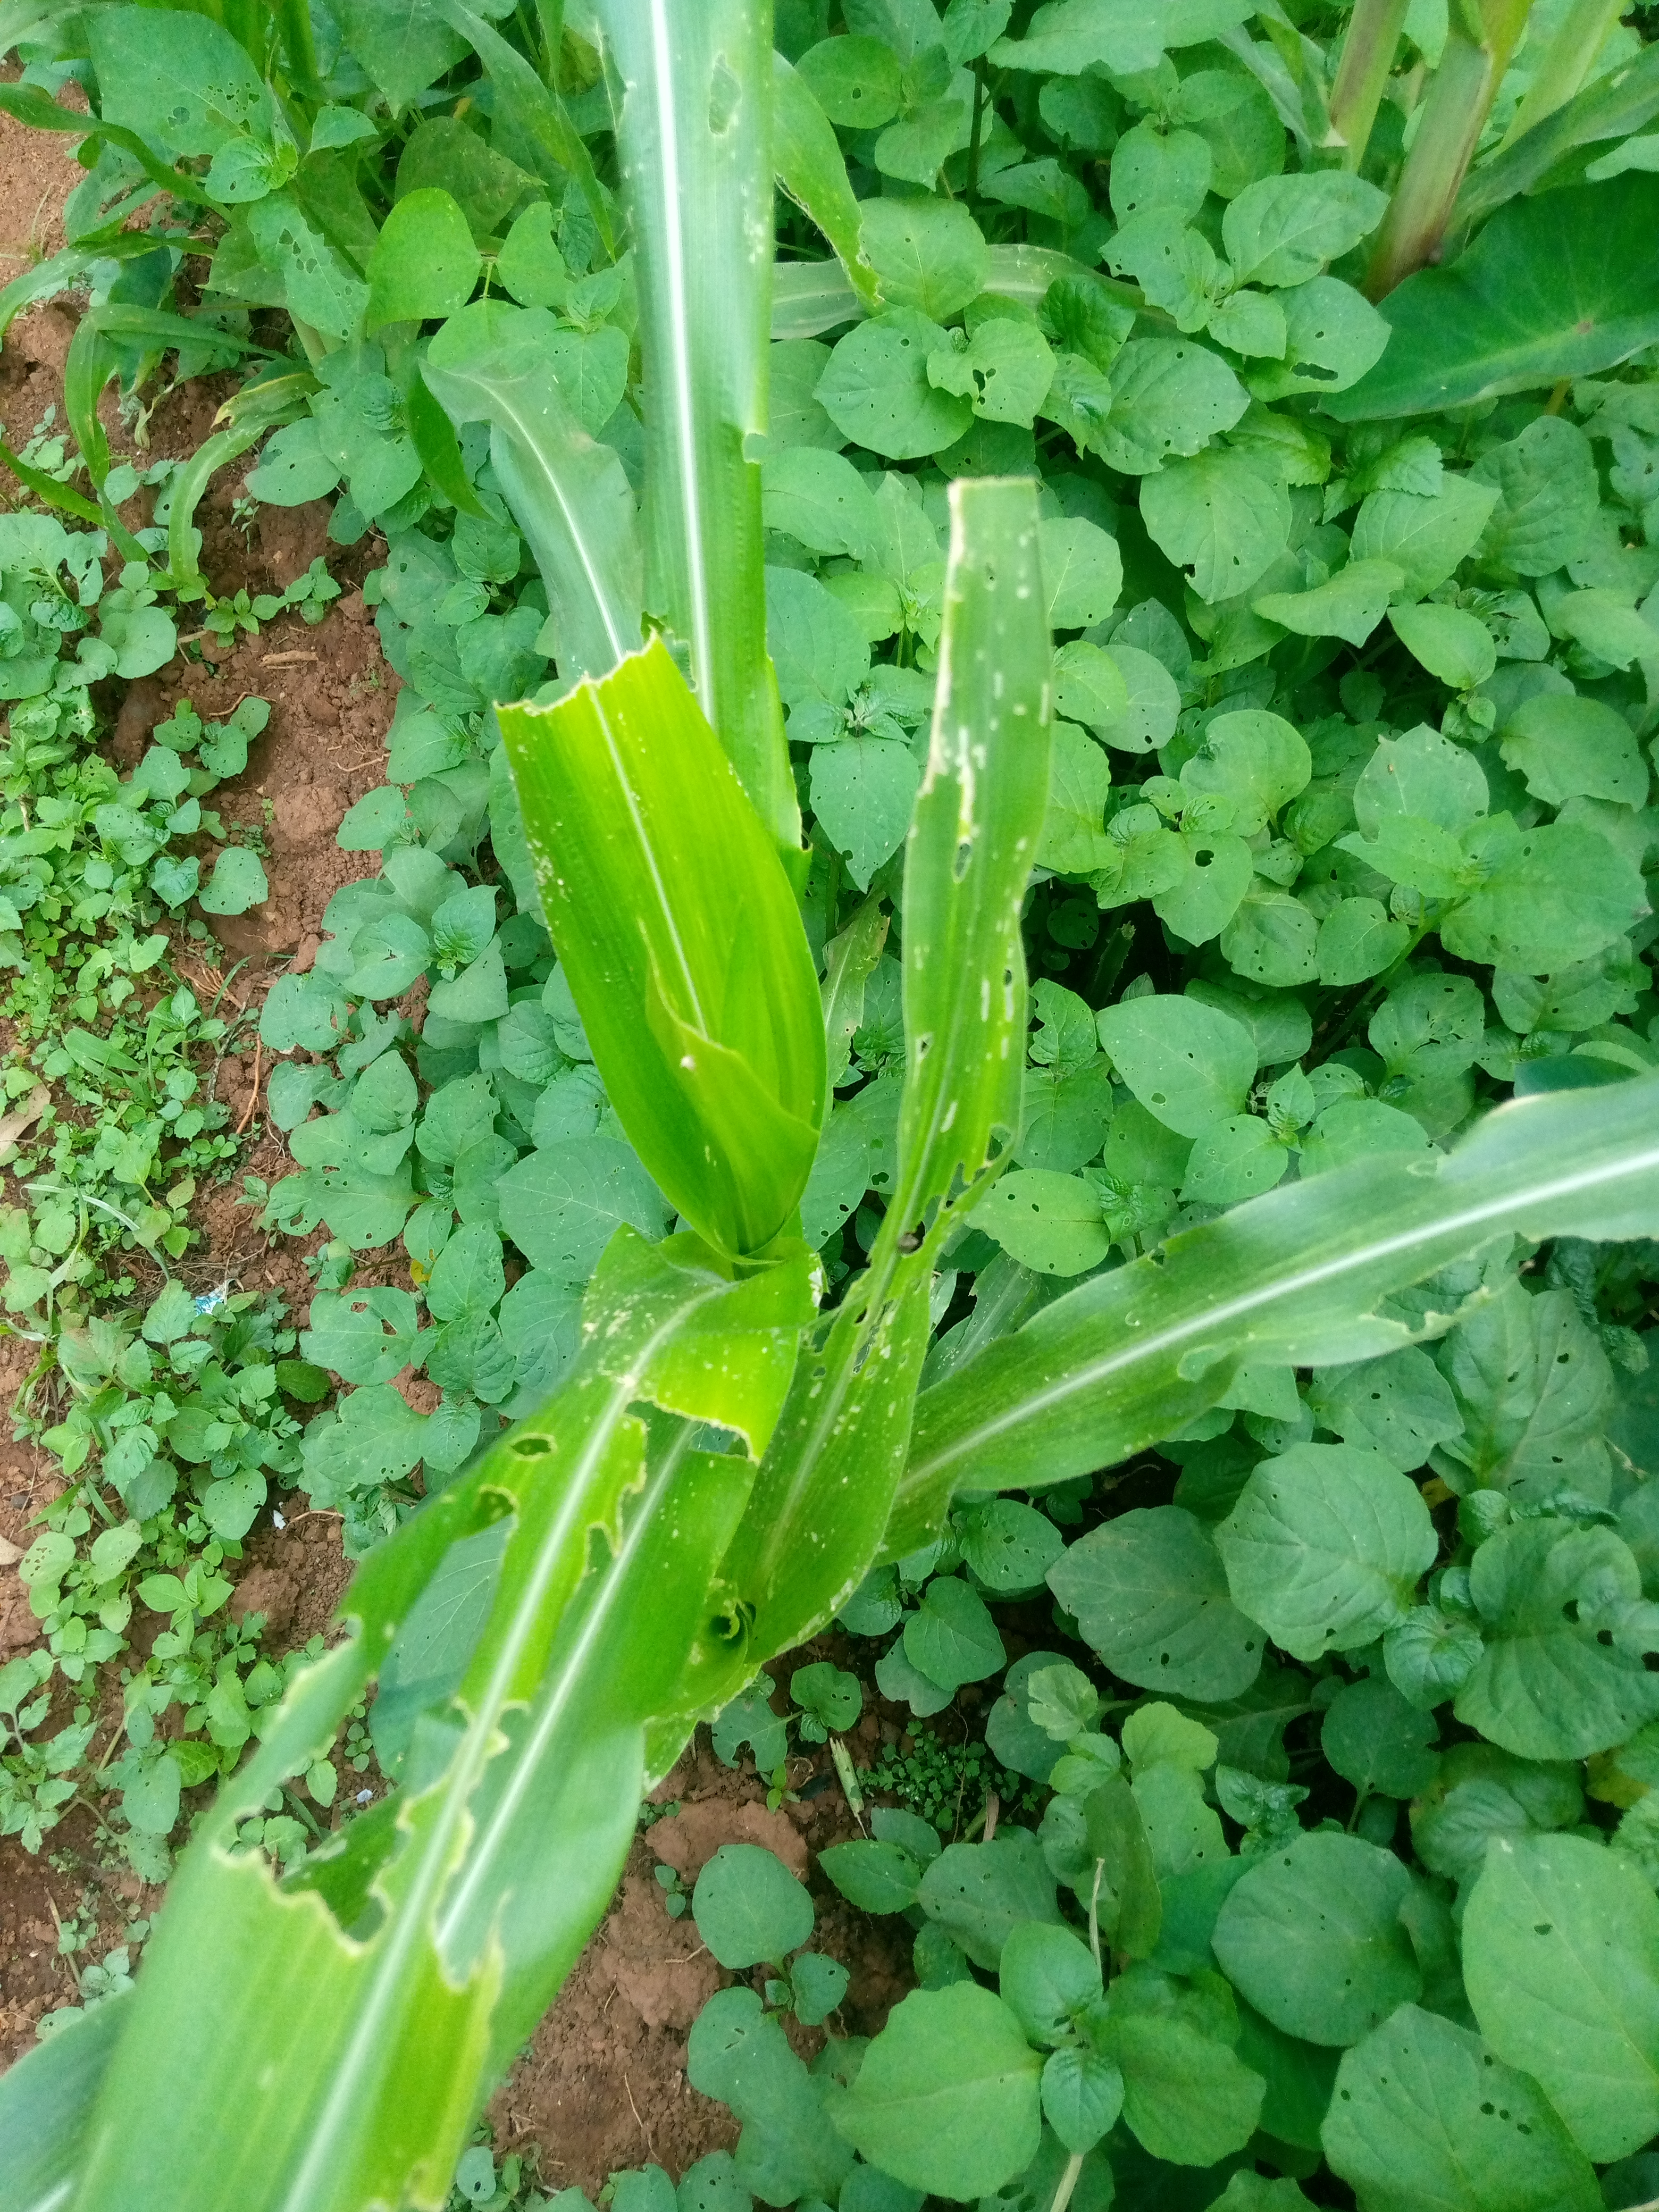
Label: spodoptera_frugiperda